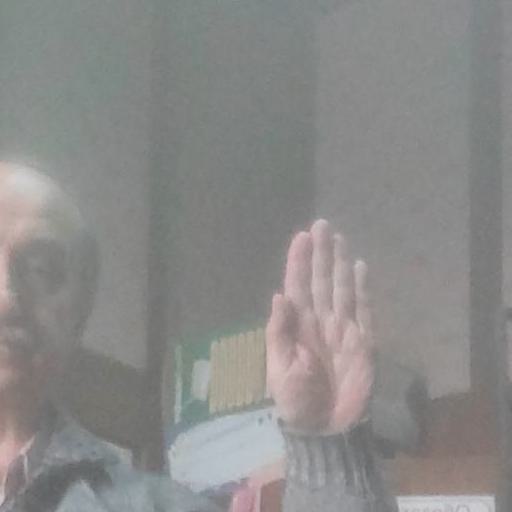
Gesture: stop